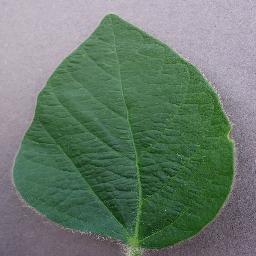
Label: Soybean___healthy